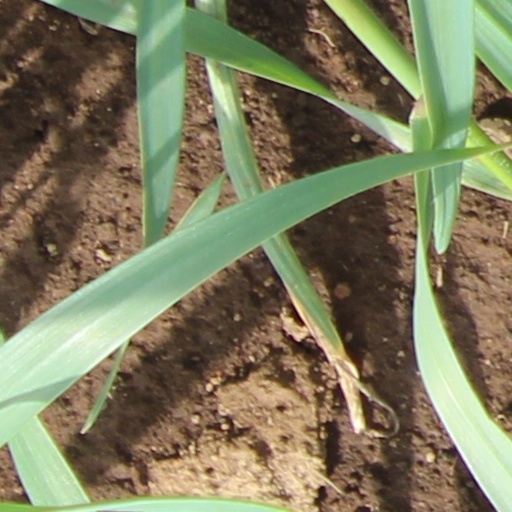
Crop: wheat